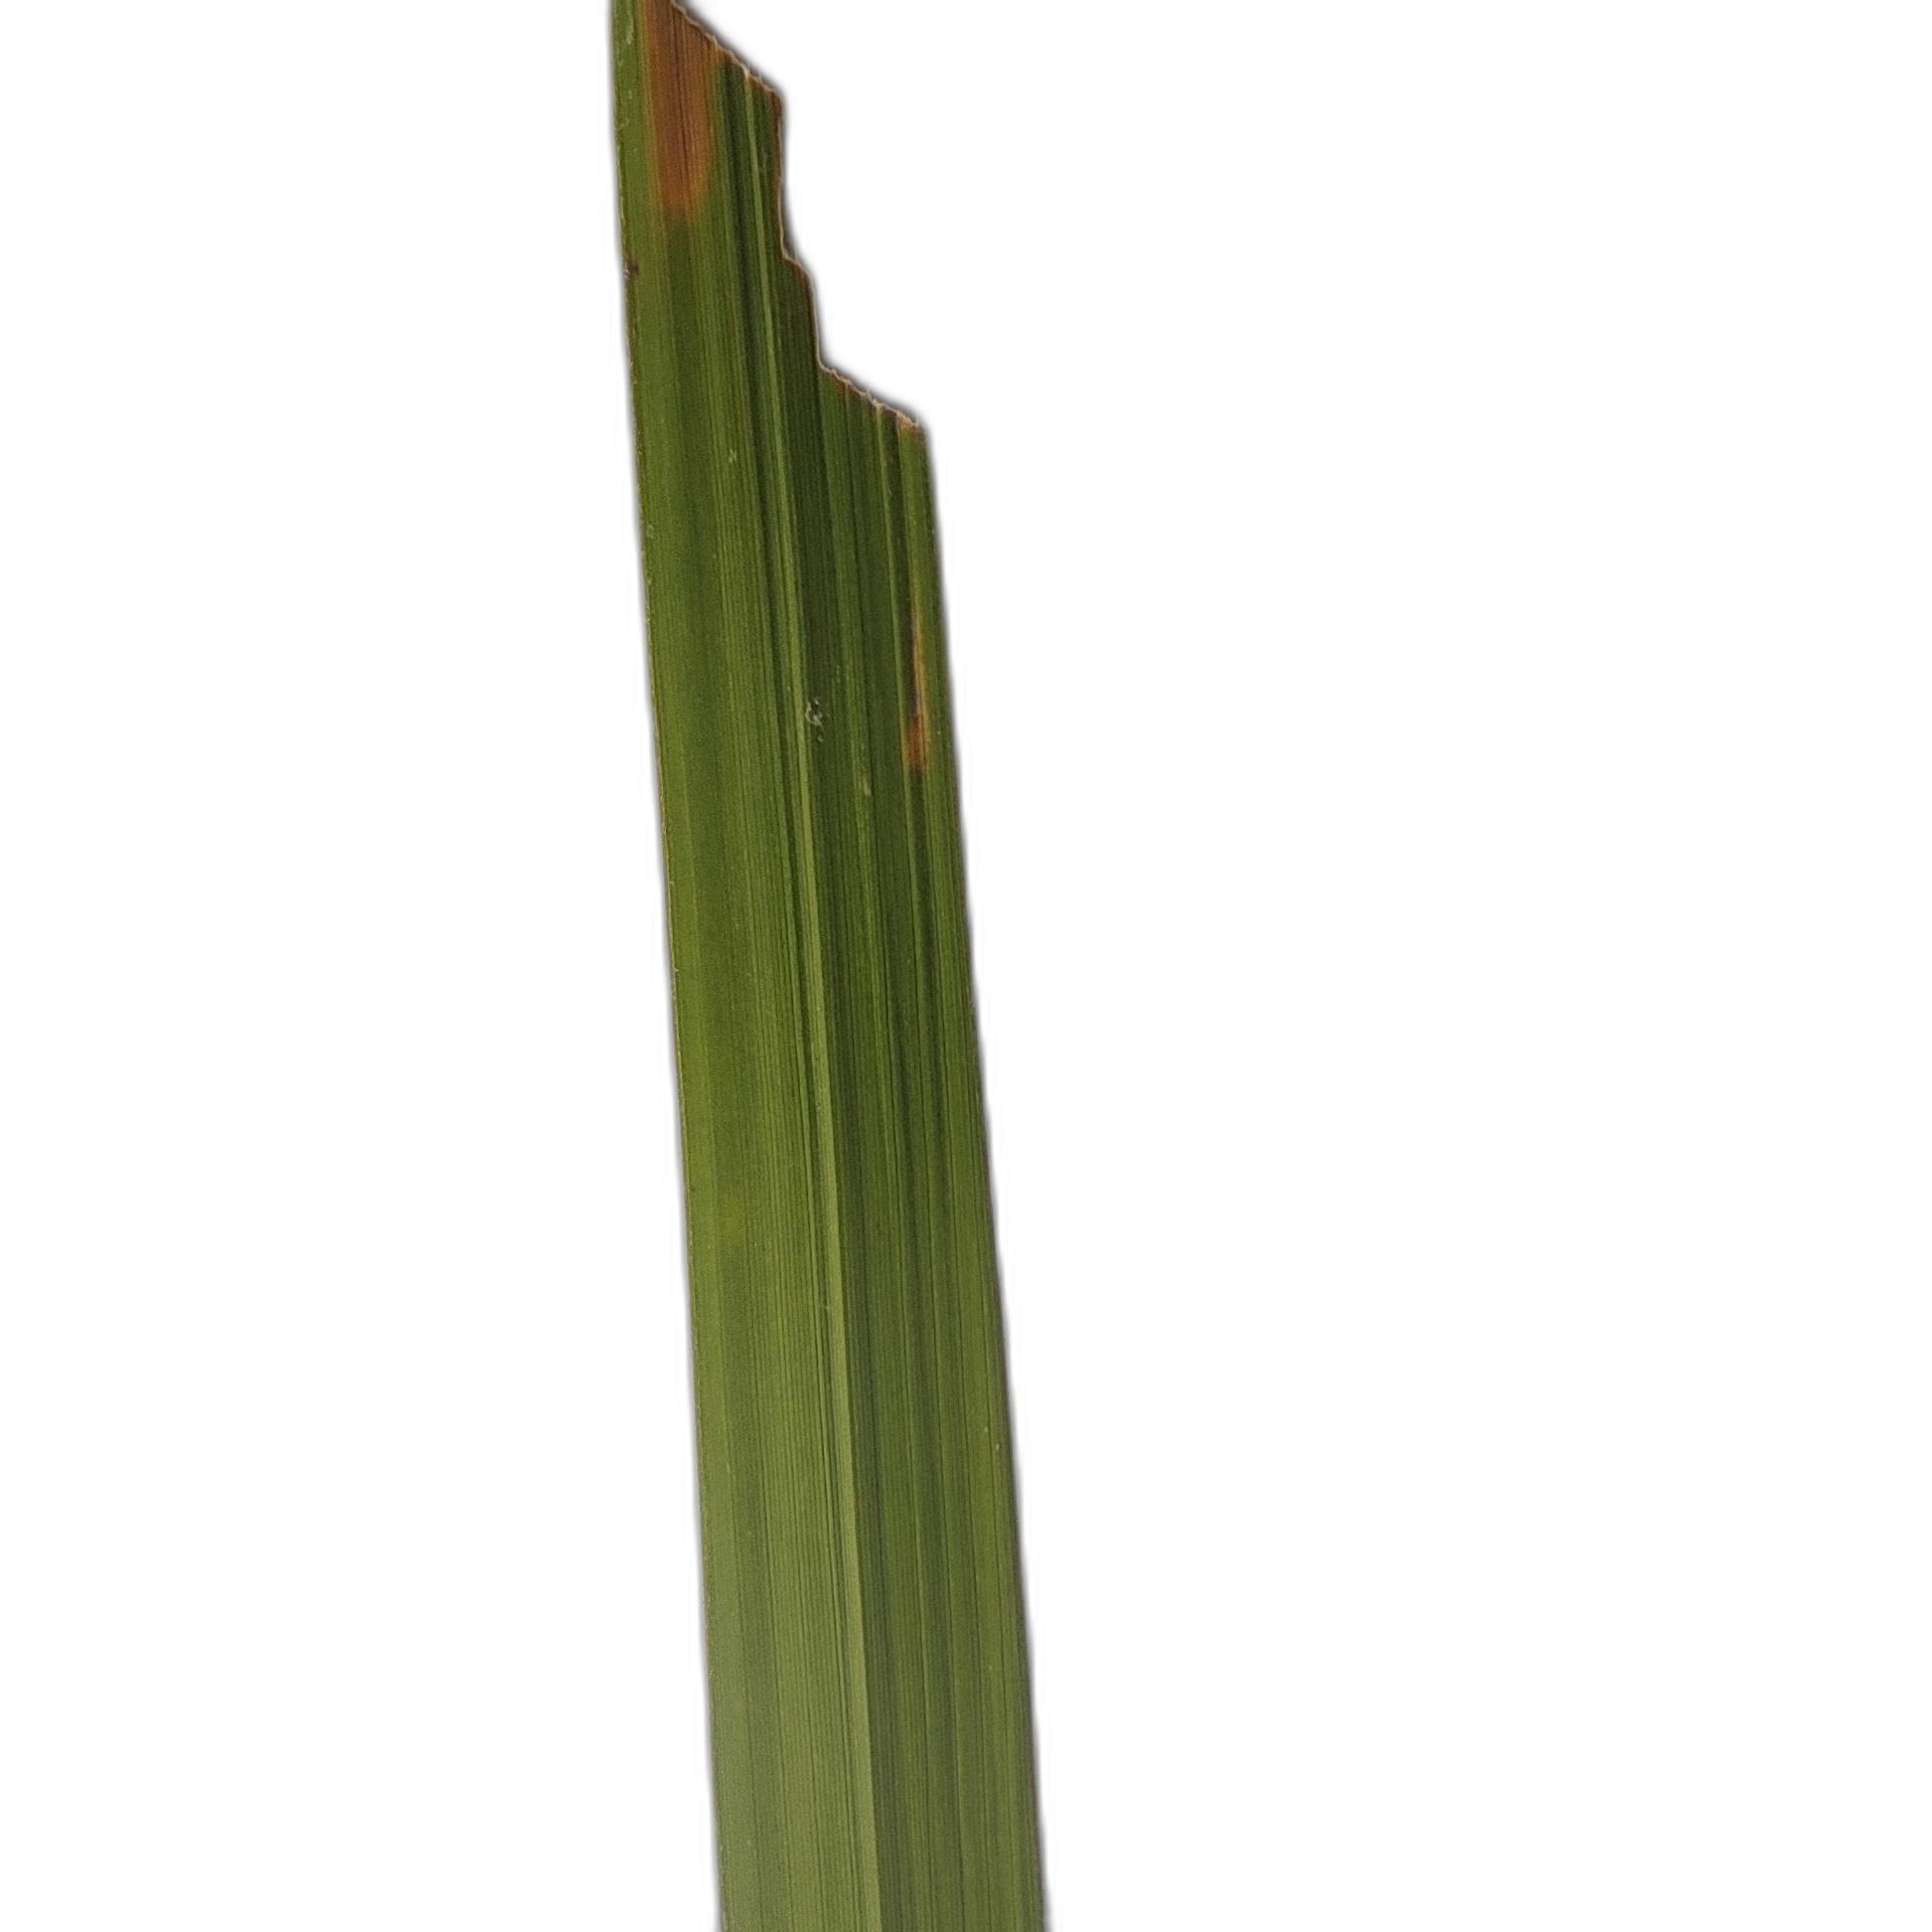
Label: Insect